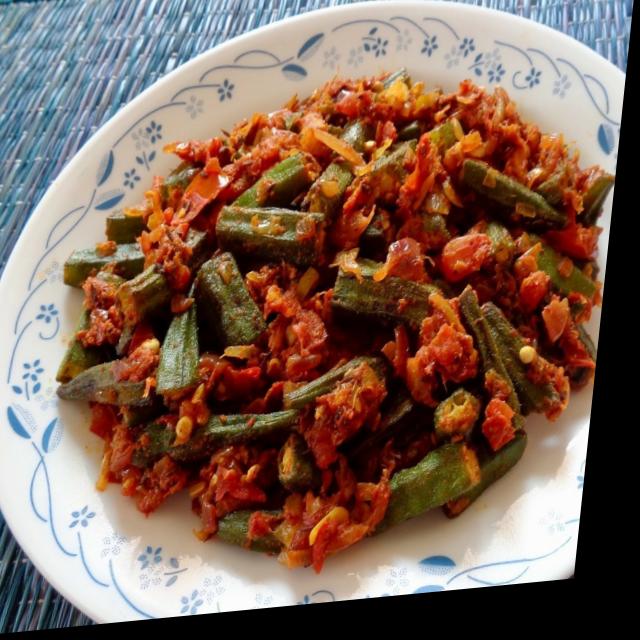
Dish: bhindi_masala